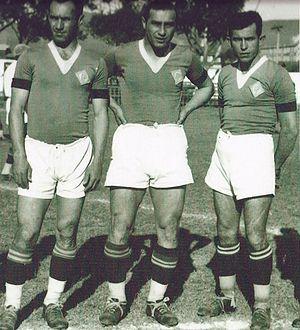
Leonízio Fantoni surnommé Niginho était un footballeur brésilien.